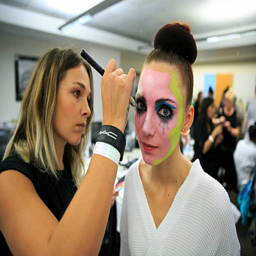
a general view backstage at the show during spring summer .